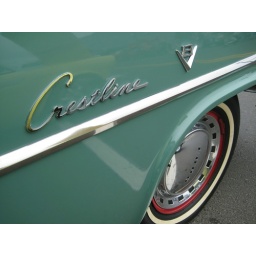
car show on the street on a summer Saturday in Elma, Washington.